Mary J. Blige

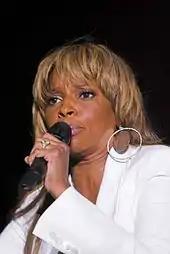
Blige performing in July 2007

Blige's eighth studio album, "Growing Pains", was released on December 18, 2007, debuting at number two on the "Billboard" 200 and at number one on the Top R&B/Hip-Hop Albums chart. It sold 629,000 copies in its first week, marking the third time since Nielsen SoundScan began collecting data in 1991 that two albums sold more than 600,000 copies in a week in the United States. In its second week, the album climbed to number one, making it Blige's fourth number-one album. The lead single, "Just Fine", peaked at number twenty-two on the "Billboard" Hot 100 and at number three on the Hot R&B/Hip-Hop Songs chart. "Just Fine" was nominated for the Grammy Award for Best Female R&B Vocal Performance, and Blige won Best R&B Performance by a Duo or Group with Vocals for the Chaka Khan duet "Disrespectful" (featured on Khan's album "Funk This") which Blige wrote.